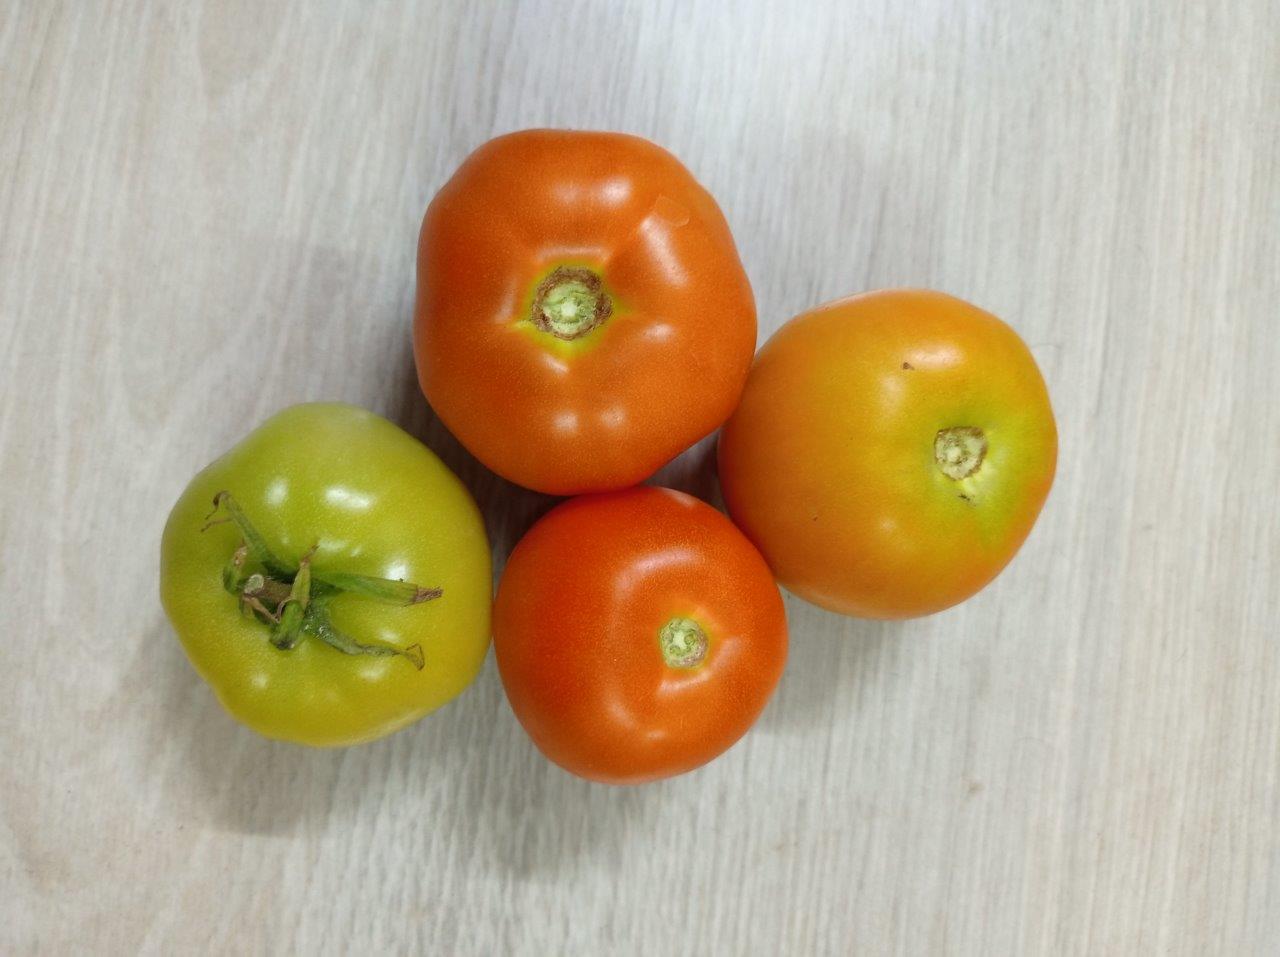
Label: Fresh